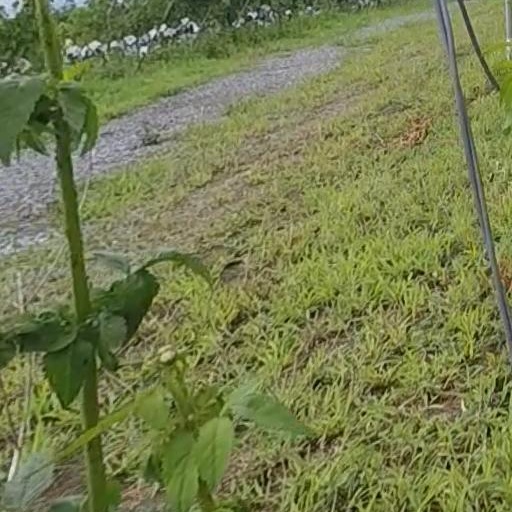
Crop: grape